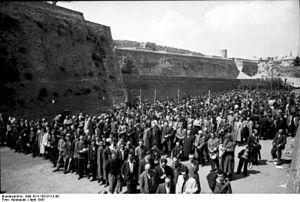
Les premiers Juifs arrivèrent sur le territoire de l'actuelle République de Serbie à l'époque de l'Empire romain. Mais les communautés juives des Balkans ne prirent de l'importance qu'à la fin du XVᵉ siècle, lorsque les Juifs, fuyant l'Inquisition en Espagne et au Portugal, trouvèrent refuge dans les régions contrôlées par les Ottomans et notamment en Serbie, alors en grande partie sous domination turque.